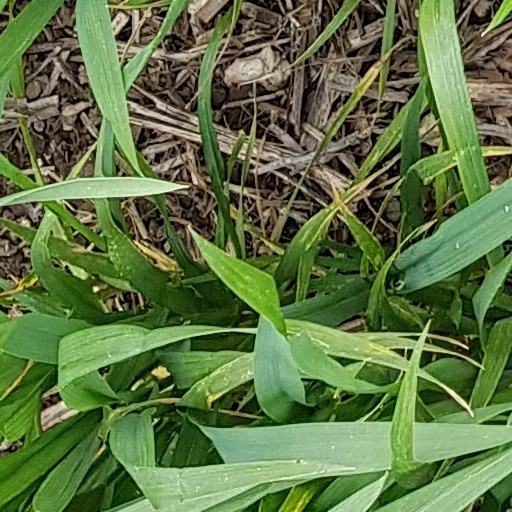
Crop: wheat